Ishiyagawa Station

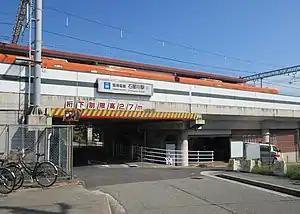
Ishiyagawa Station

is a passenger railway station located in Higashinada-ku, Kobe, Hyōgo Prefecture, Japan. It is operated by the private transportation company Hanshin Electric Railway.